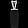
Label: Dress